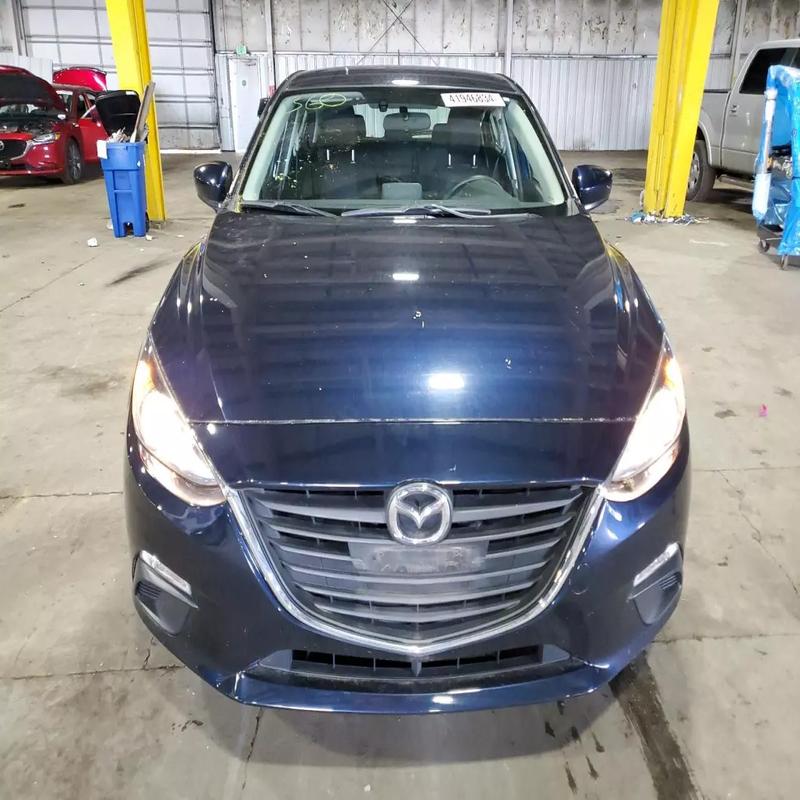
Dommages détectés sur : plaque d'immatriculation avant, capot, pare-brise avant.
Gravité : majeur